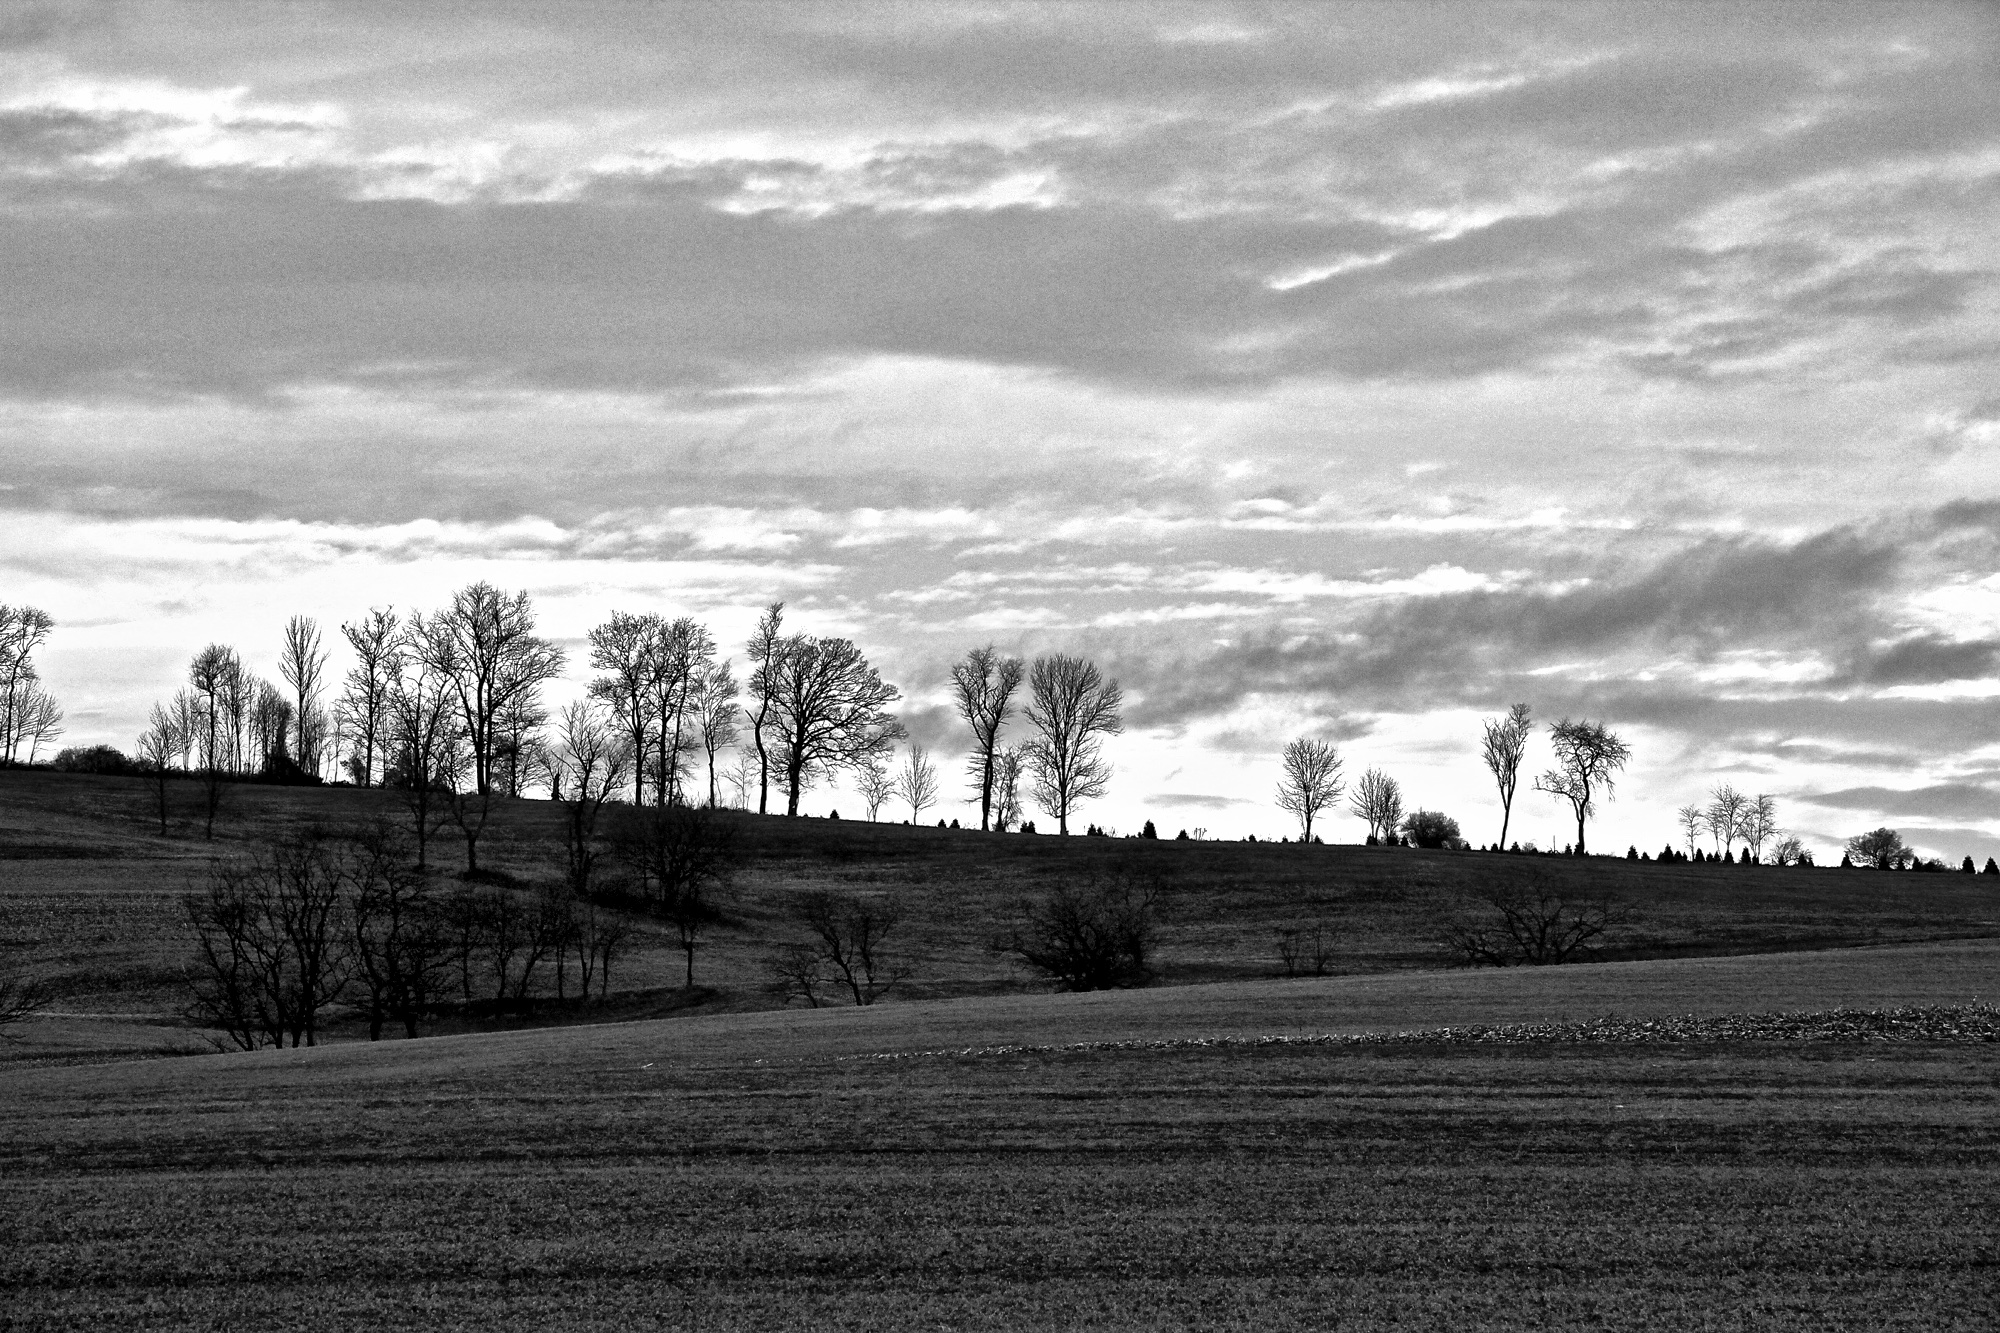
landscape, tree, nature, horizon, cloud, black and white, sky, white, field, photography, hill, dusk, black, monochrome, plain, bw, bwchallenge, ruralpa, rural area, meteorological phenomenon, monochrome photography, atmospheric phenomenon